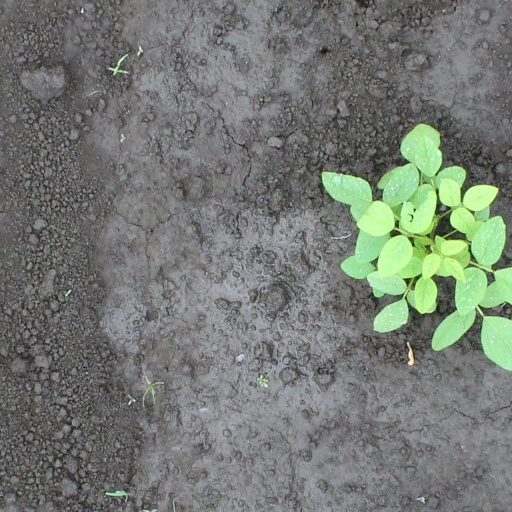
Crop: soybean